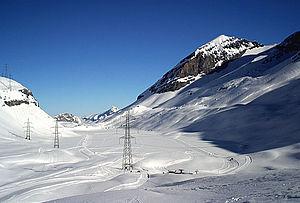
Vue du col de la Gemmi en direction du nord depuis le Daubensee
Le col de la Gemmi est un col de Suisse situé à 2 268 mètres d'altitude, dans la commune de Loèche-les-Bains.